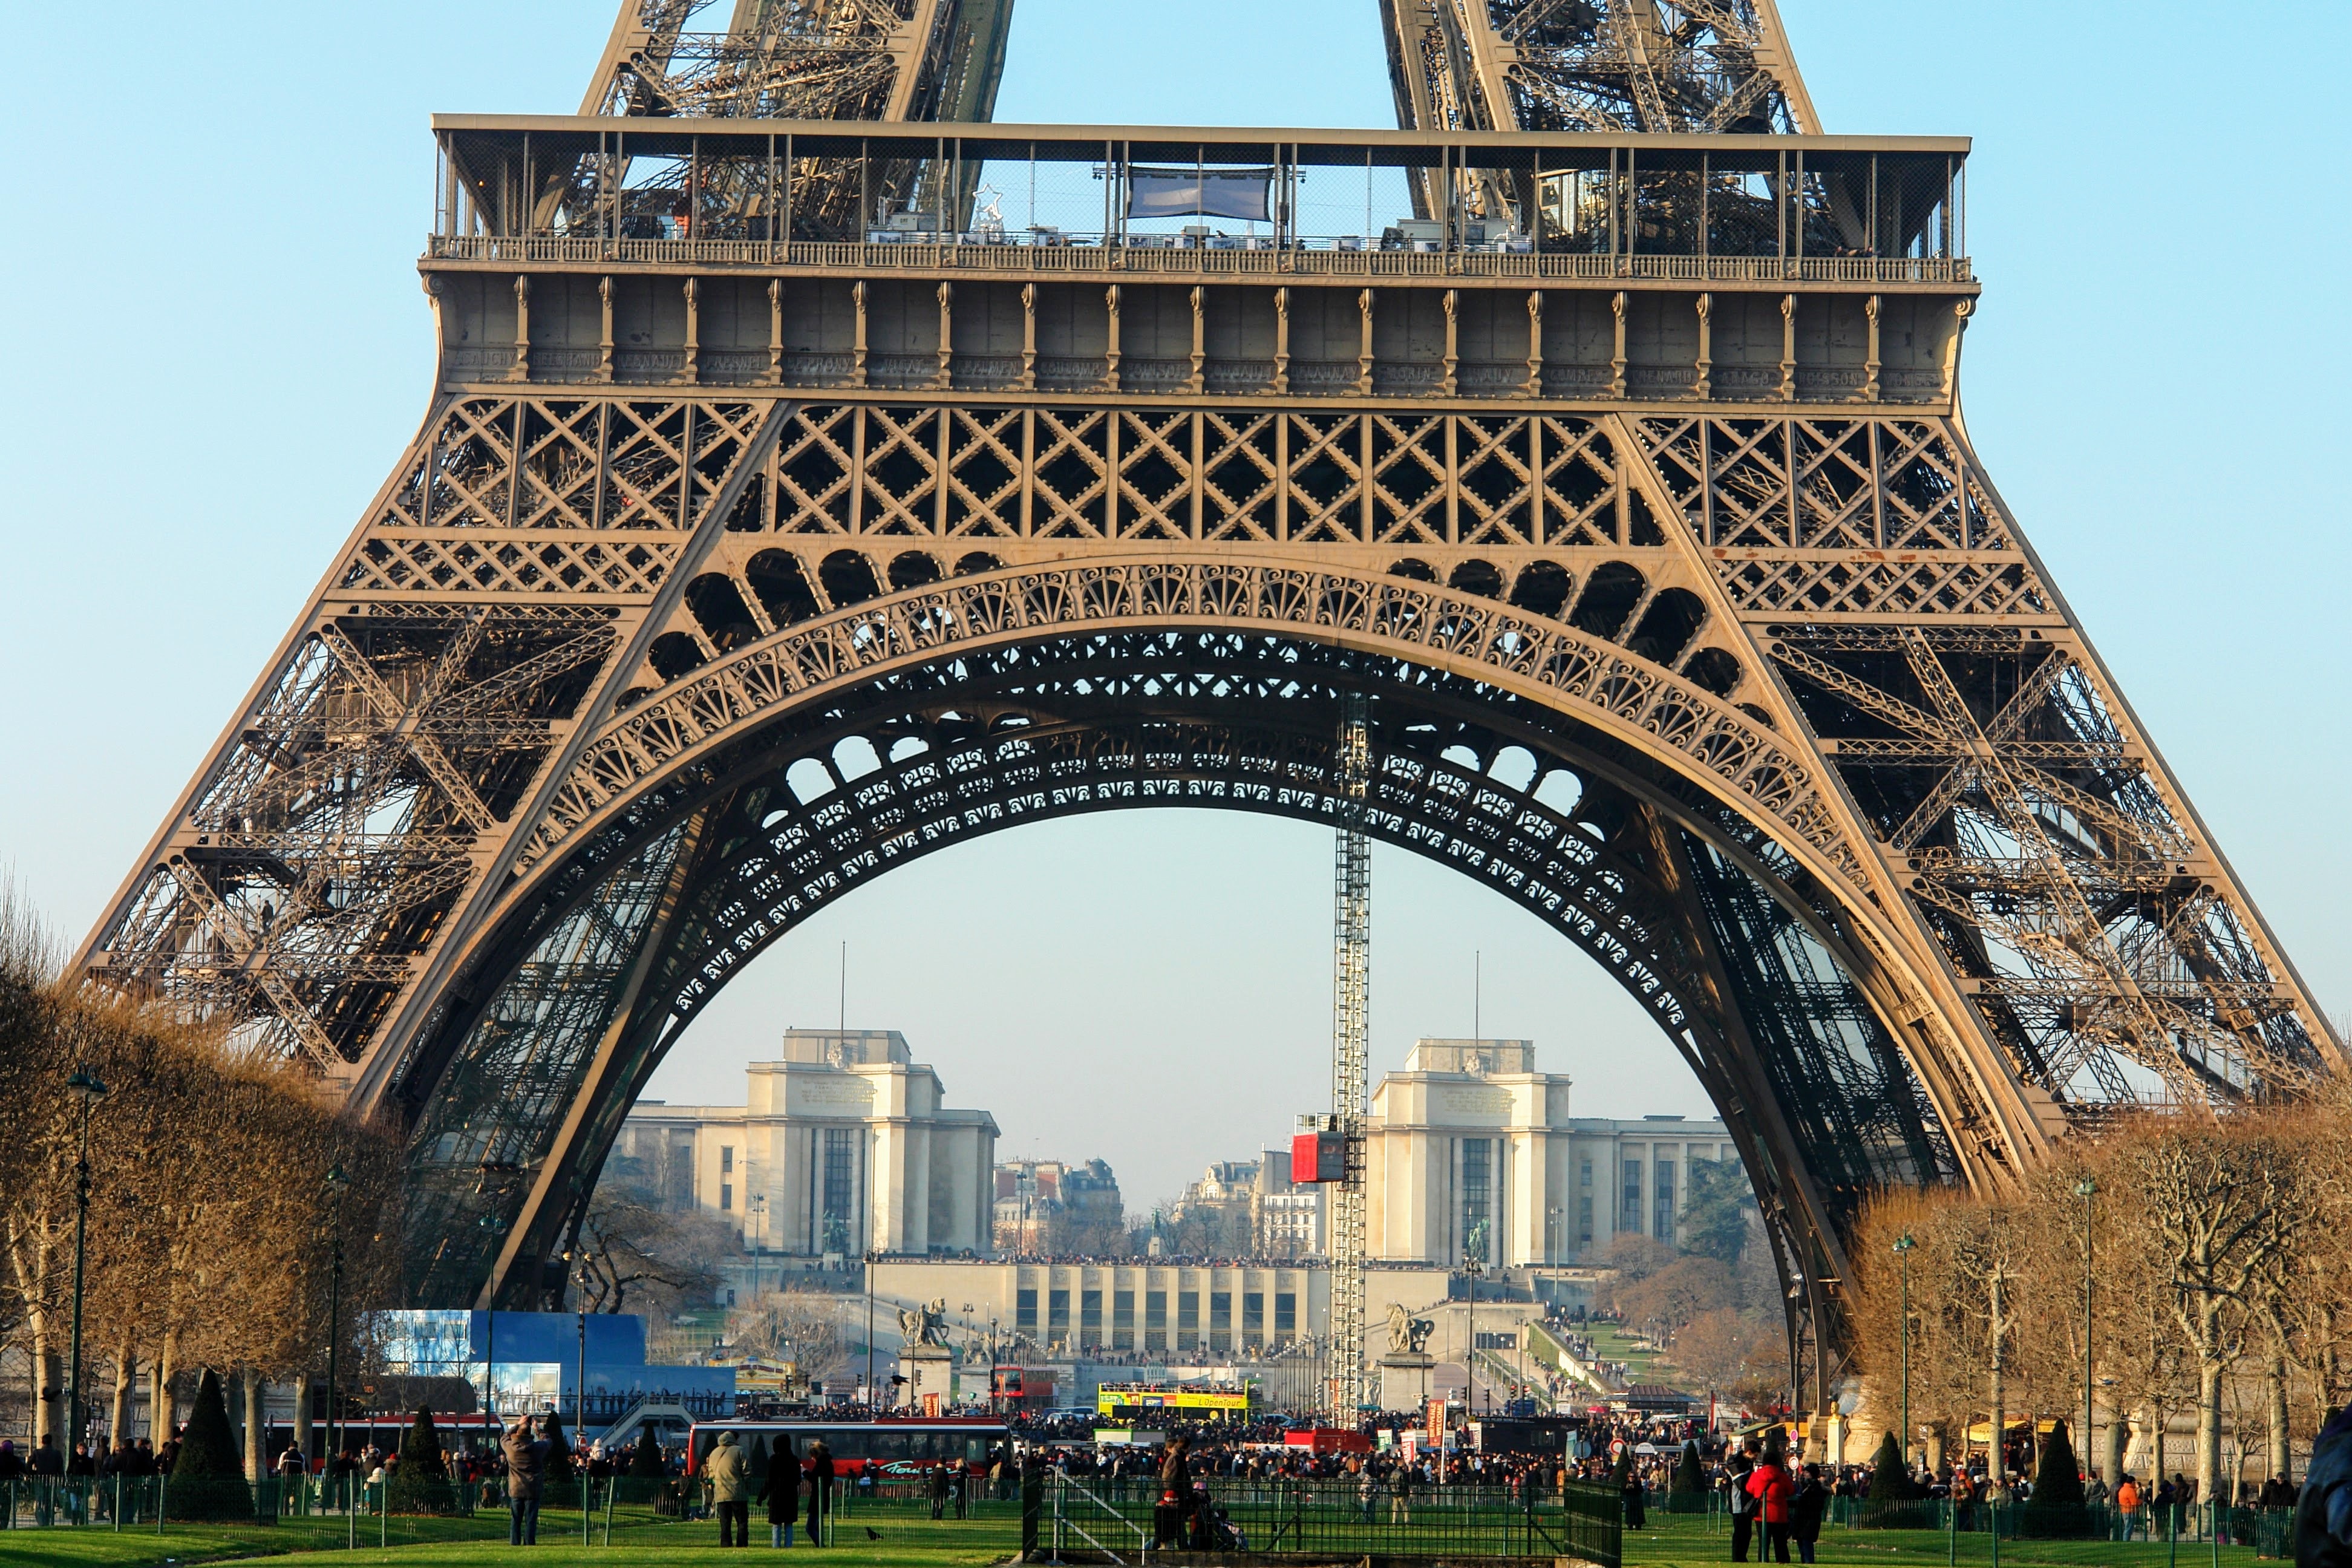
architecture, structure, bridge, palace, eiffel tower, paris, monument, cityscape, france, arch, tower, landmark, attraction, tourism, places of interest, steel structure, world's fair, triumphal arch, ancient history, le tour eiffel